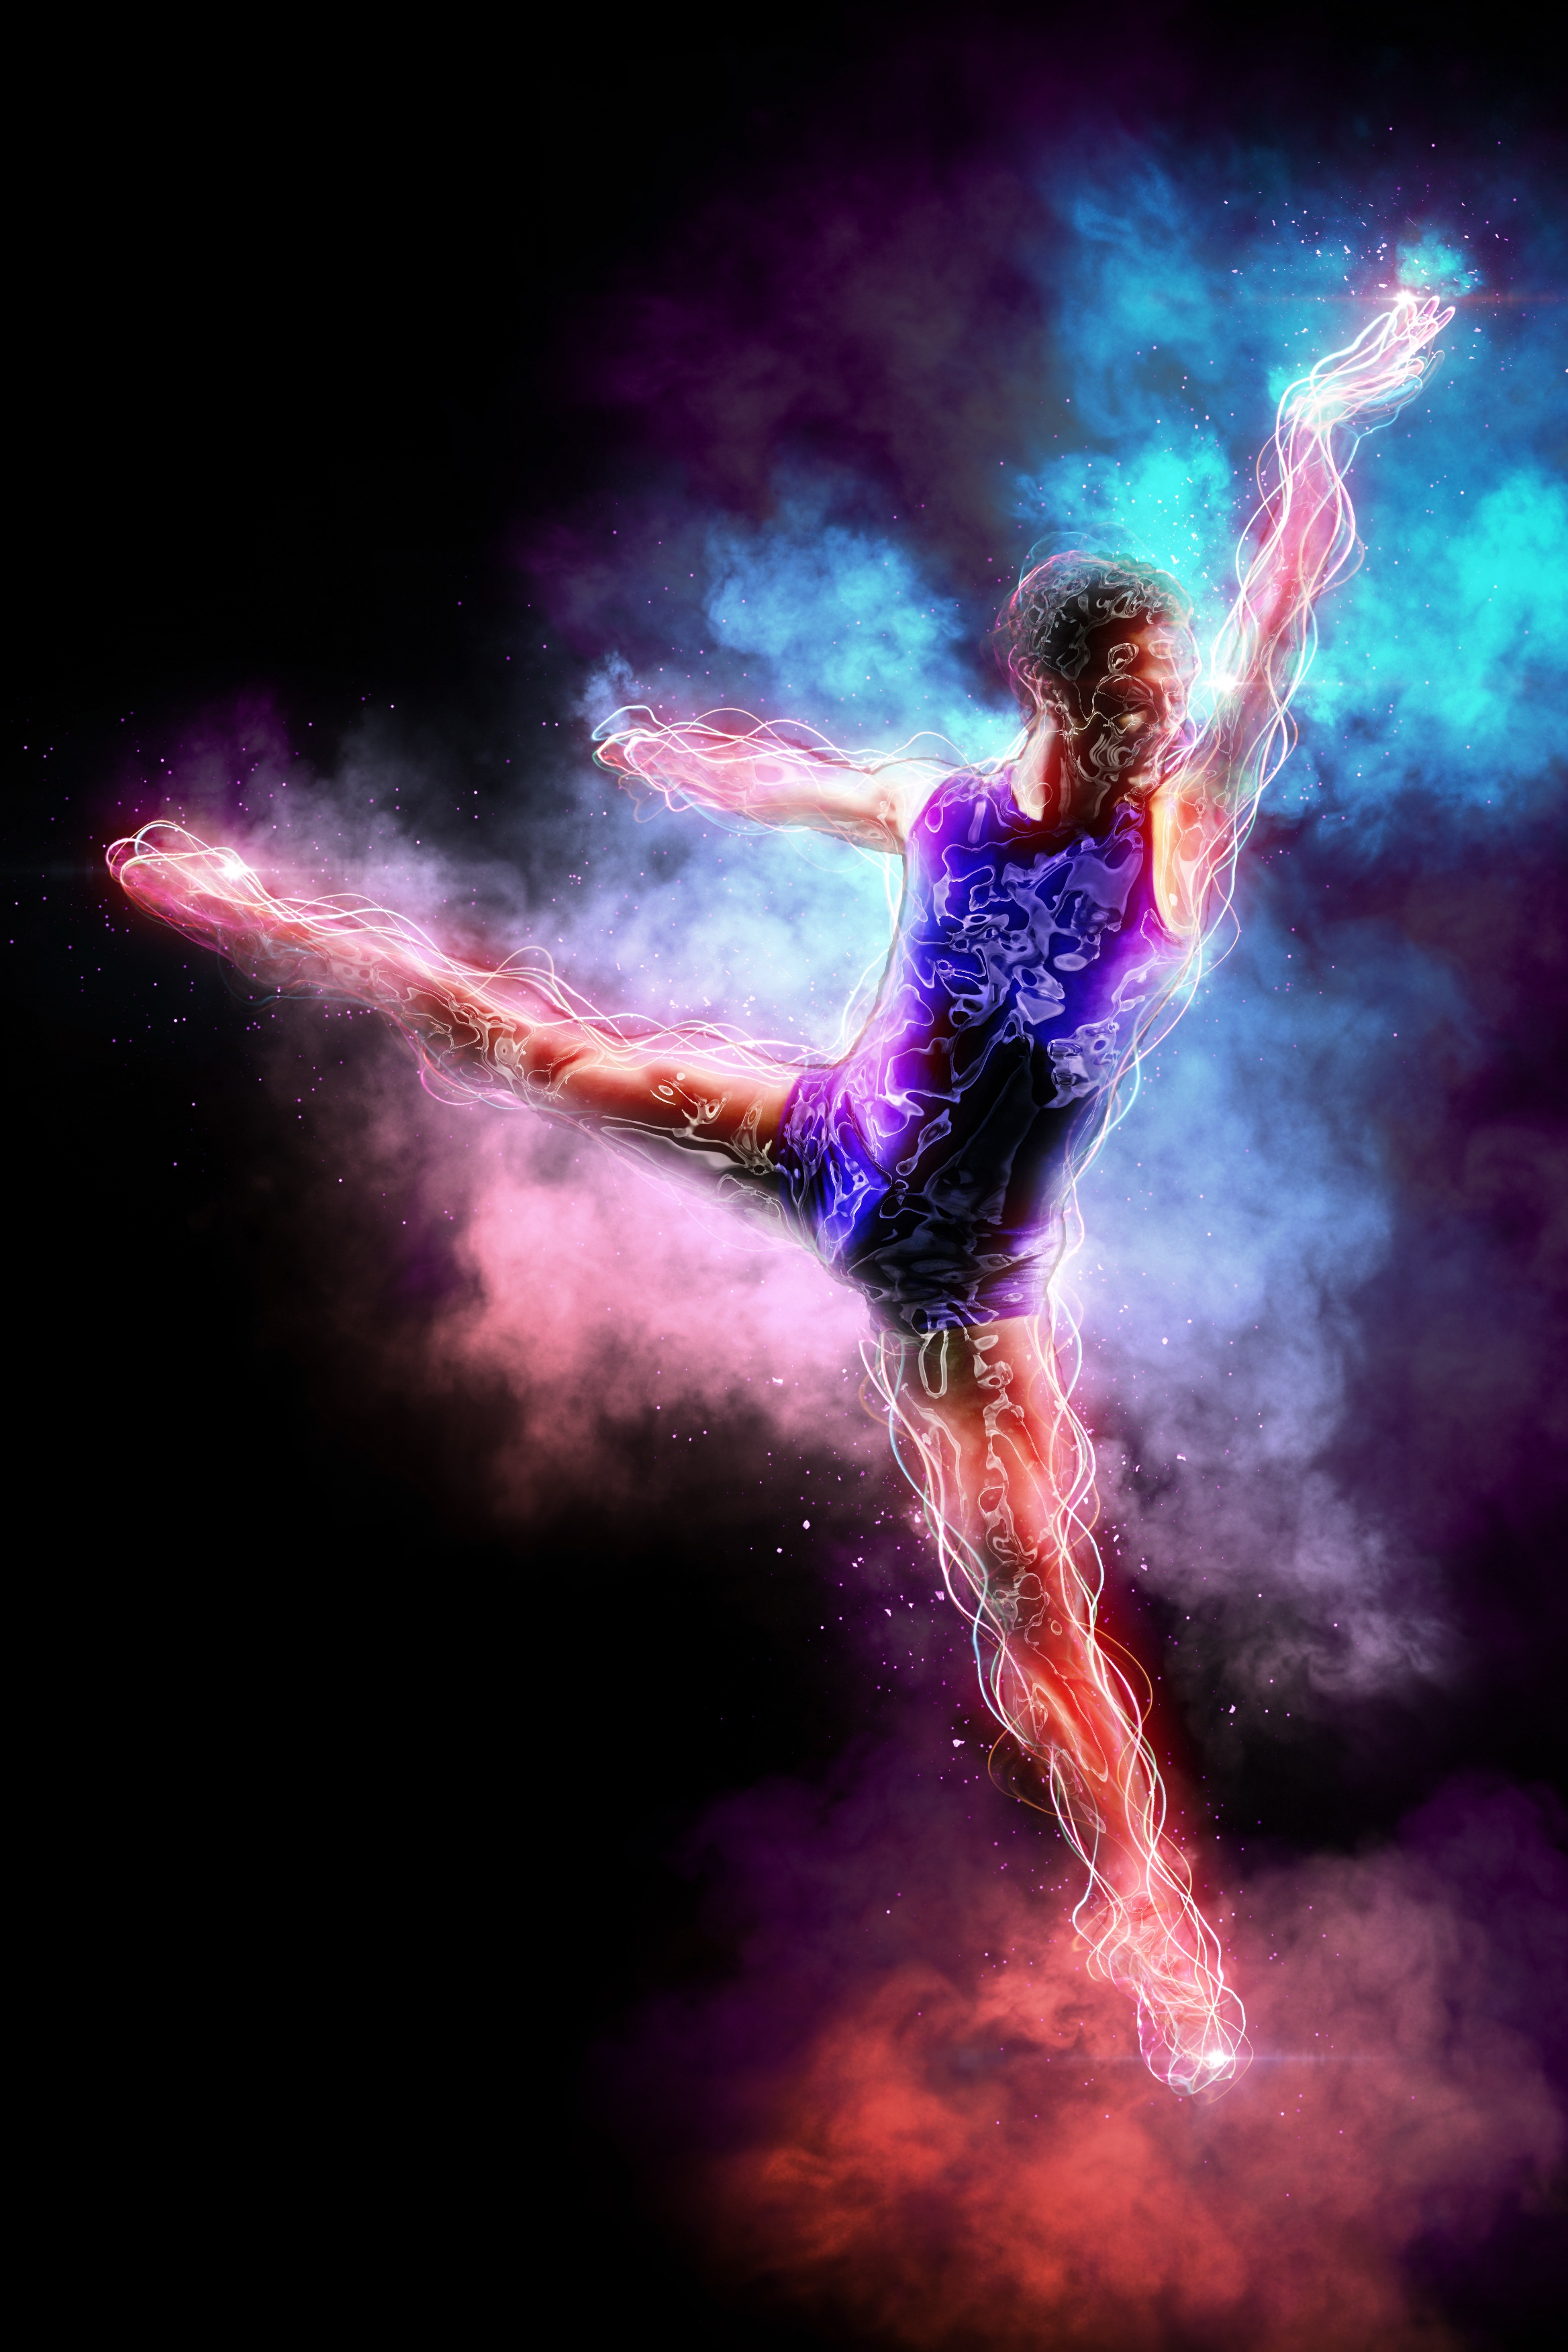
man, male, concert, young, artistic, darkness, exercise, colorful, ballet, dancer, classical, arts, passion, elegant, digital art, active, entertainment, graceful, performing arts, digital creation, dynamized, digital editing, special effects, computer wallpaper